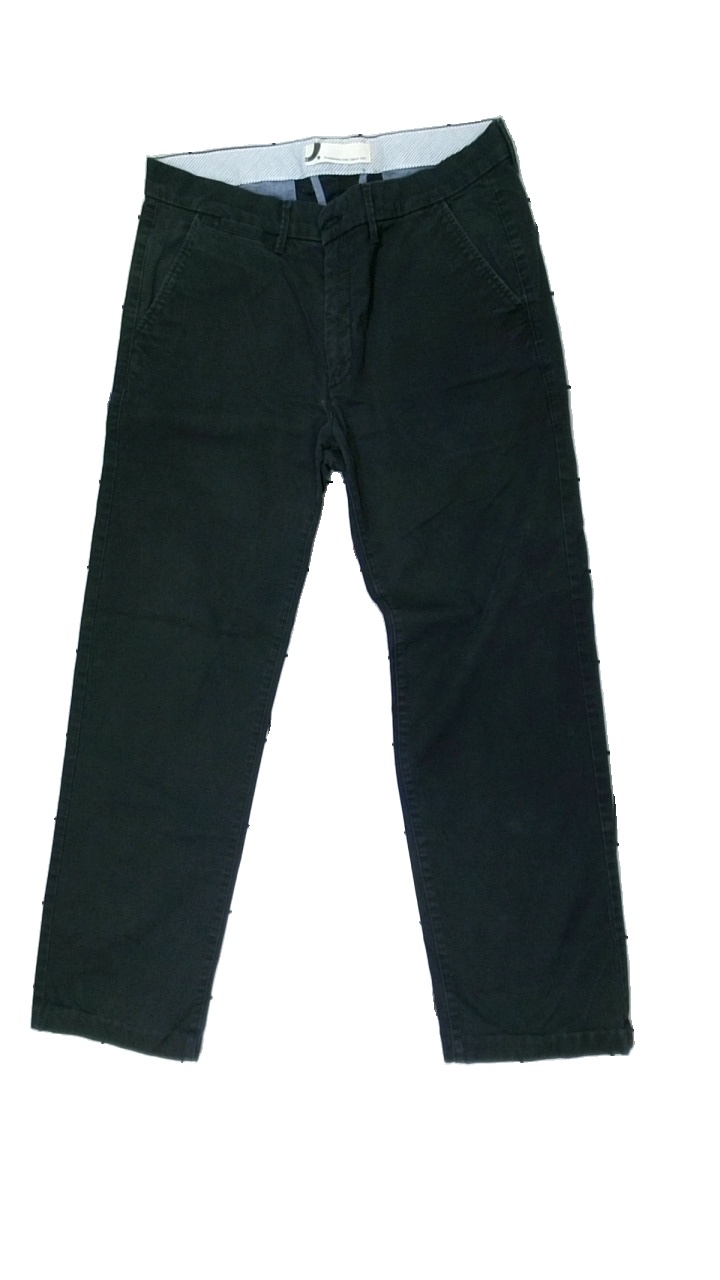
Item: Trousers (Men)
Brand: Dressman
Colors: Black
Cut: Regular
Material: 100% cotton
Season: All
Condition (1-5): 4
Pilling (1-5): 5
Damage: matt in color
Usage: Reuse
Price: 50-100